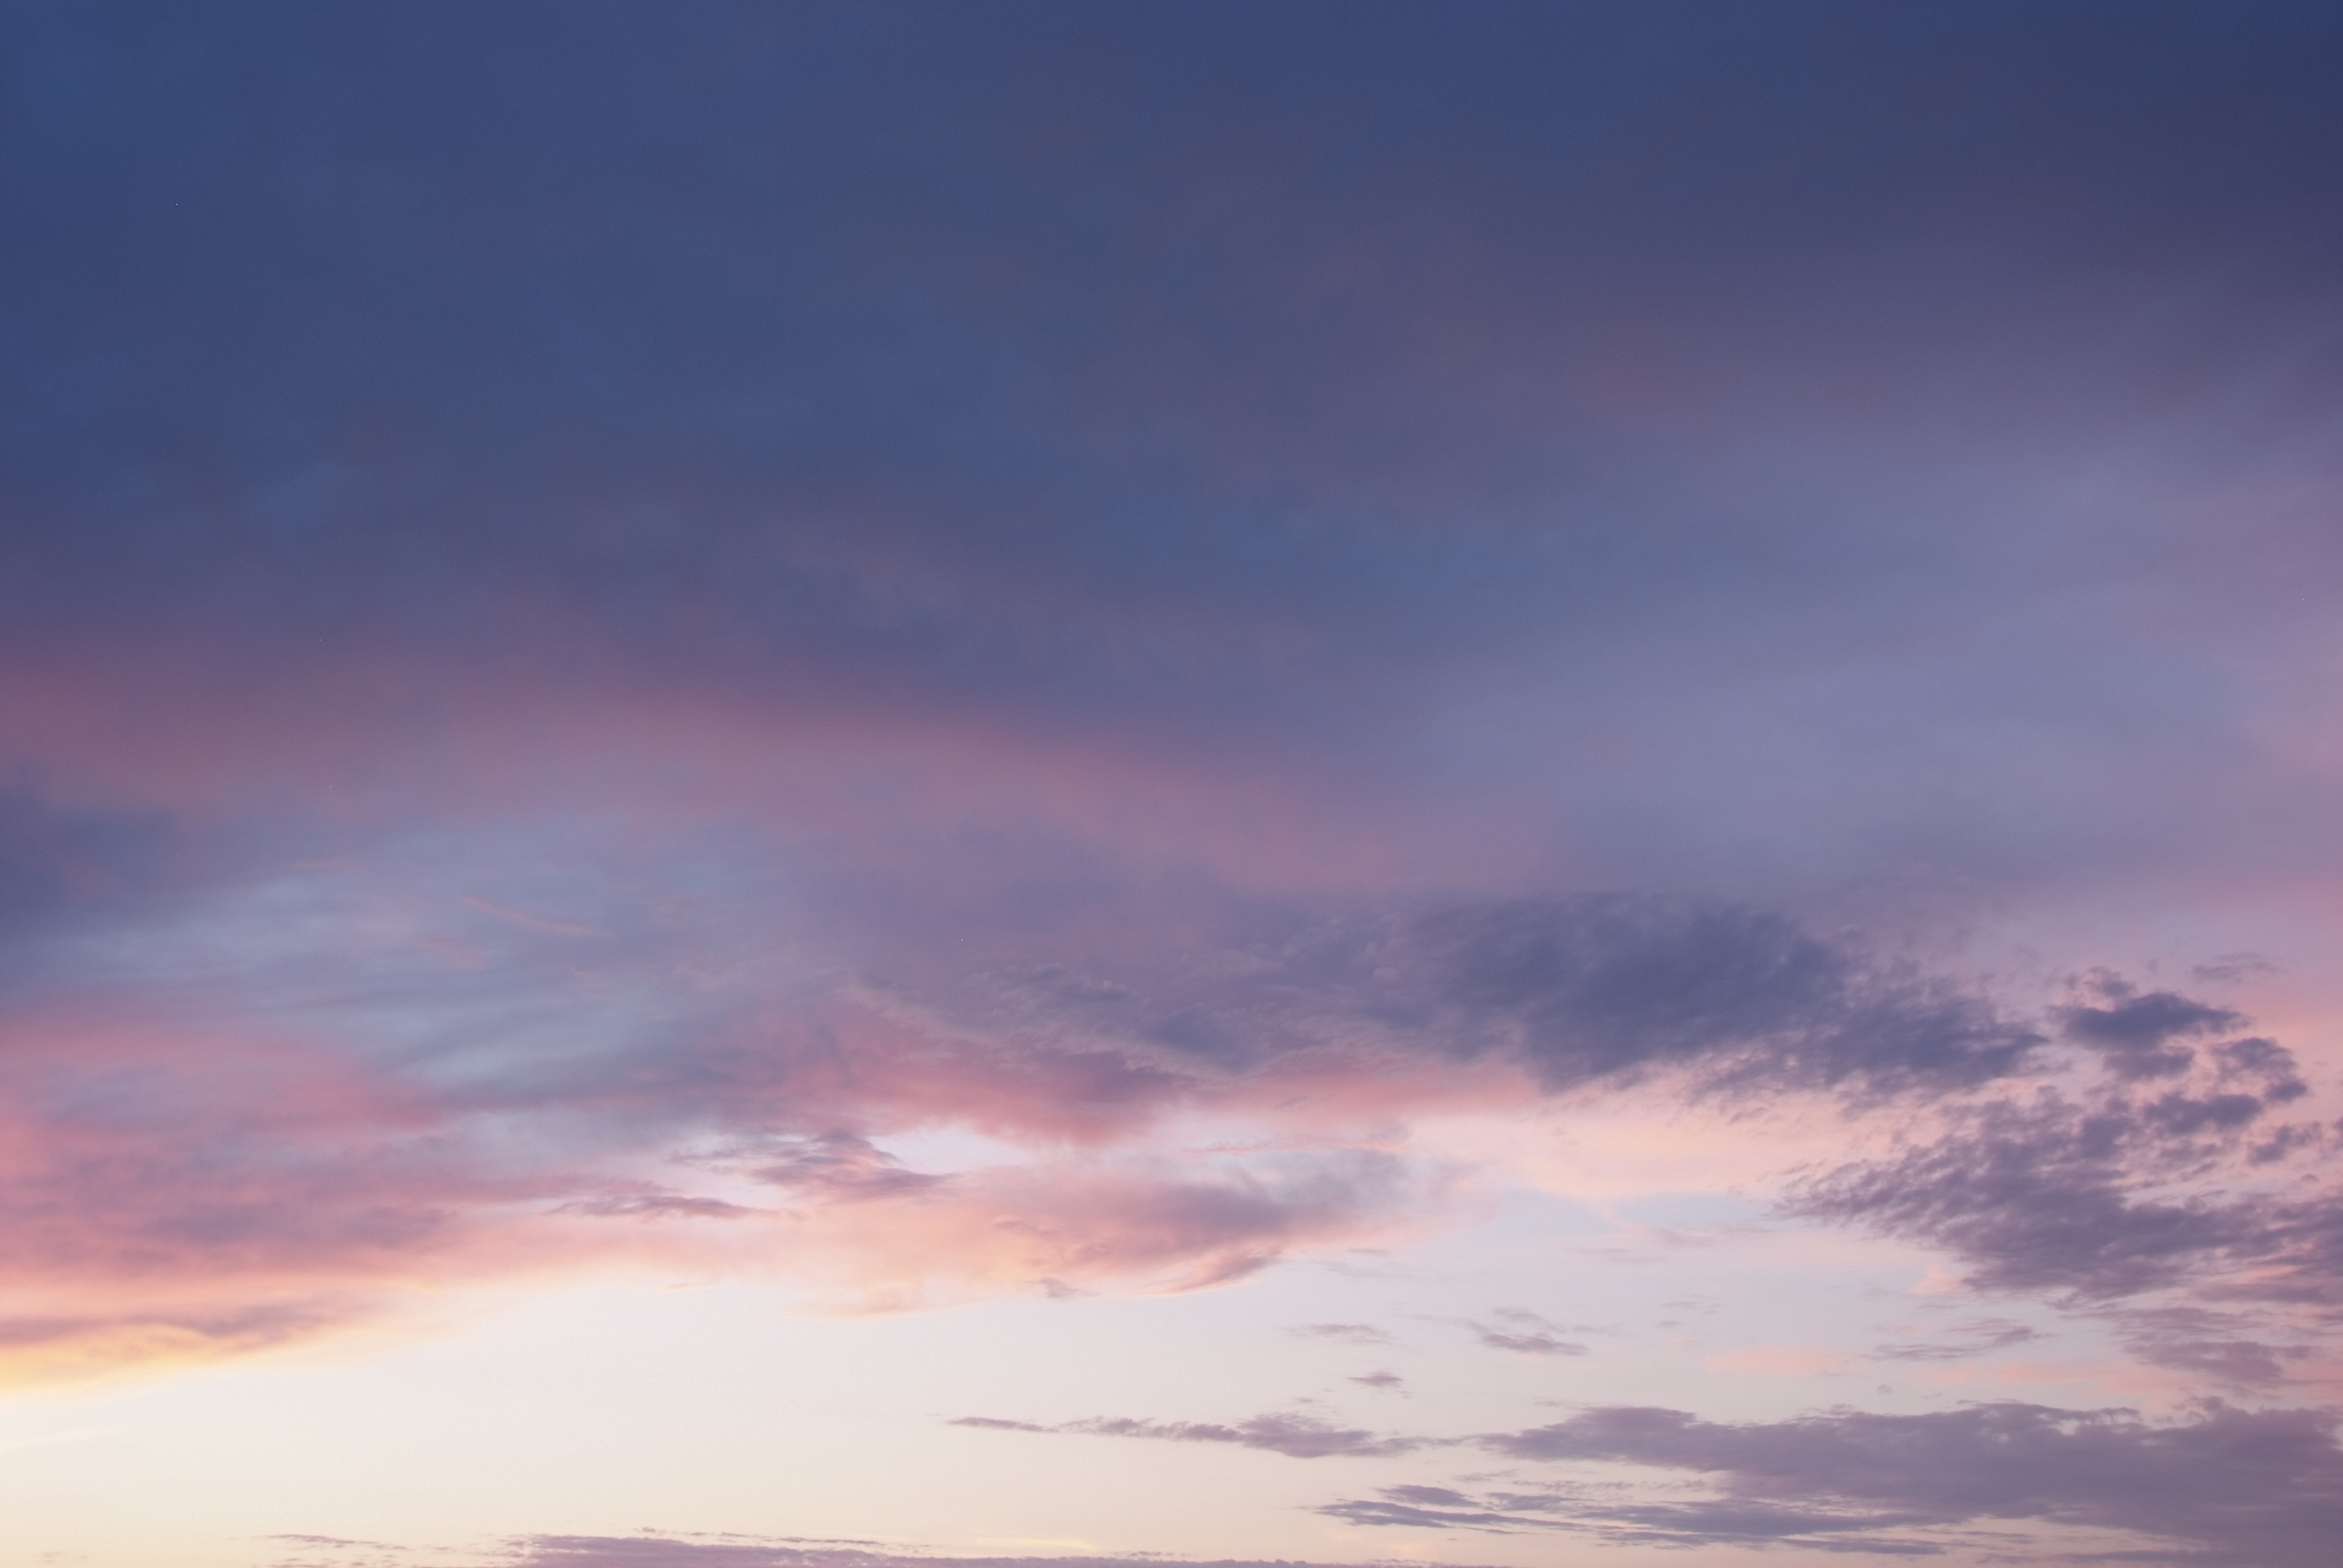
sea, nature, horizon, cloud, sky, sunrise, sunset, sunlight, morning, dawn, atmosphere, dusk, evening, cumulus, clouds, afterglow, evening sky, red sky at morning